Junkers Jumo 204

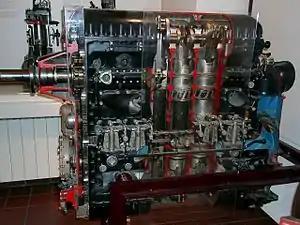
Cut away view of a Jumo 205, a decreased capacity version of the Jumo 204

The Jumo 204 was an opposed-piston, inline, liquid-cooled 6-cylinder aircraft Diesel engine produced by the German manufacturer Junkers. It entered service in 1932. Later engines in the series, the Jumo 205, Jumo 206, Jumo 207 and Jumo 208, differed in stroke, bore, and supercharging arrangements.